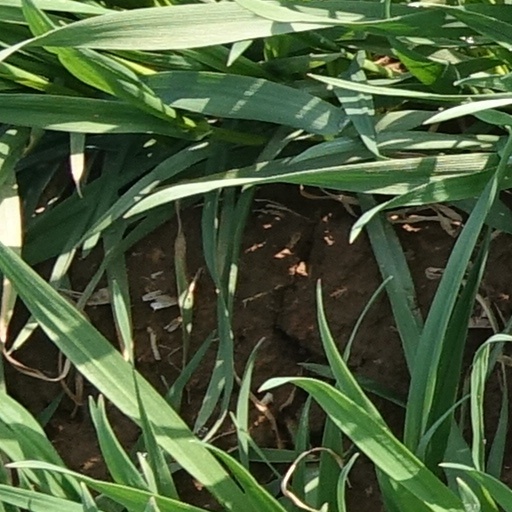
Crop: wheat